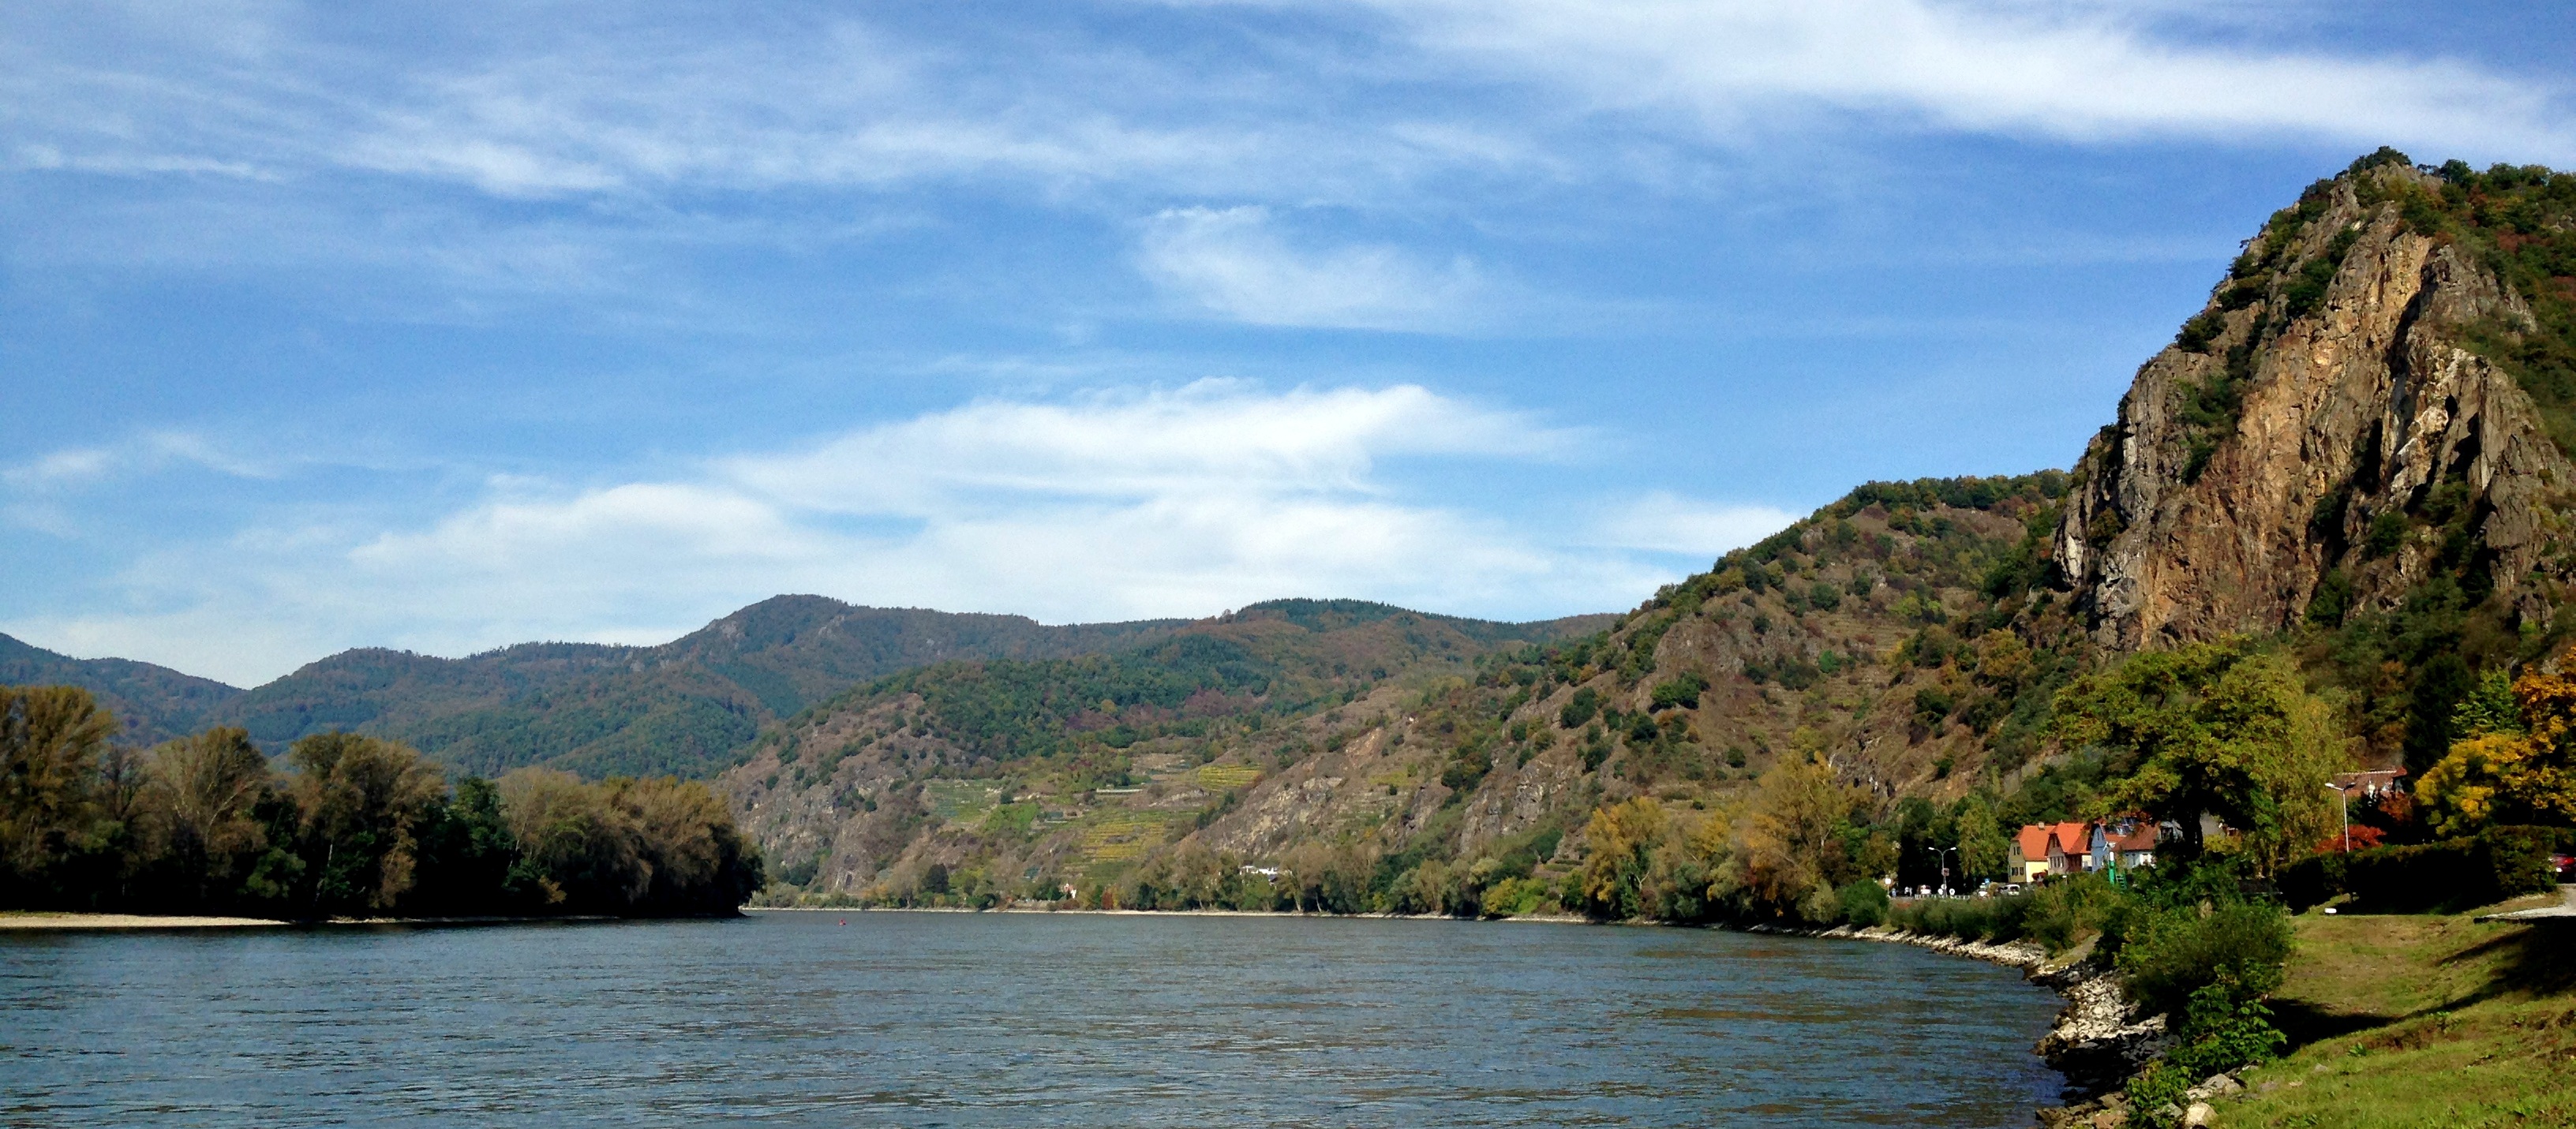
landscape, nature, wilderness, mountain, lake, river, mountain range, bay, fjord, austria, danube, loch, landform, tarn